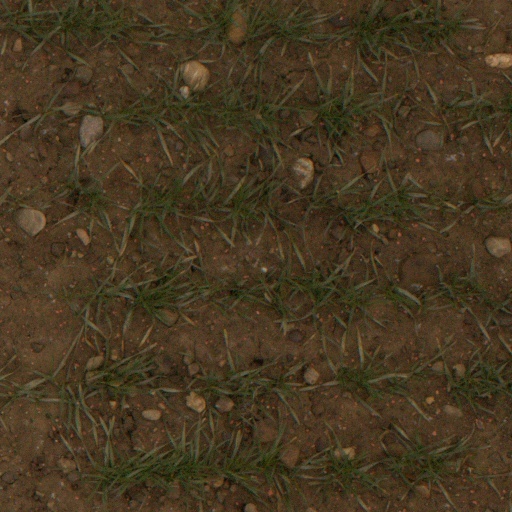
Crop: wheat